BMW E41 / P80 engine

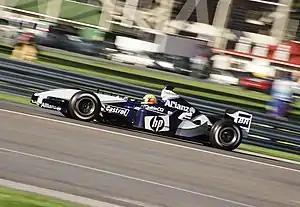
The most successful year of the BMW-Williams collaboration was , but still resulted in neither championship being won.

After the relatively conservative E41, BMW designed the more aggressive P80 engine for , a basic type number that was maintained for the remainder of the company's involvement in Formula One. The engine immediately proved to have a significant power improvement, and propelled Schumacher and new teammate Juan Pablo Montoya into contention for race victories. In all, the two drivers scored four race wins, but lost other opportunities through unreliability and racing incidents. The FW23 chassis also lacked the ultimate downforce to compete with the Ferrari and McLaren drivers at every circuit, although it was the class of the field at "power circuits" such as Hockenheim and Monza.